19th-century London

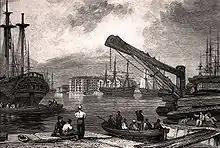
The Commercial Dock in Rotherhithe , part of the Surrey Docks after 1864

During the 19th century, London grew enormously to become a global city of immense importance. It was the largest city in the world from about 1825, the world's largest port, and the heart of international finance and trade. Railways connecting London to the rest of Britain, as well as the London Underground, were built, as were roads, a modern sewer system and many famous sites.